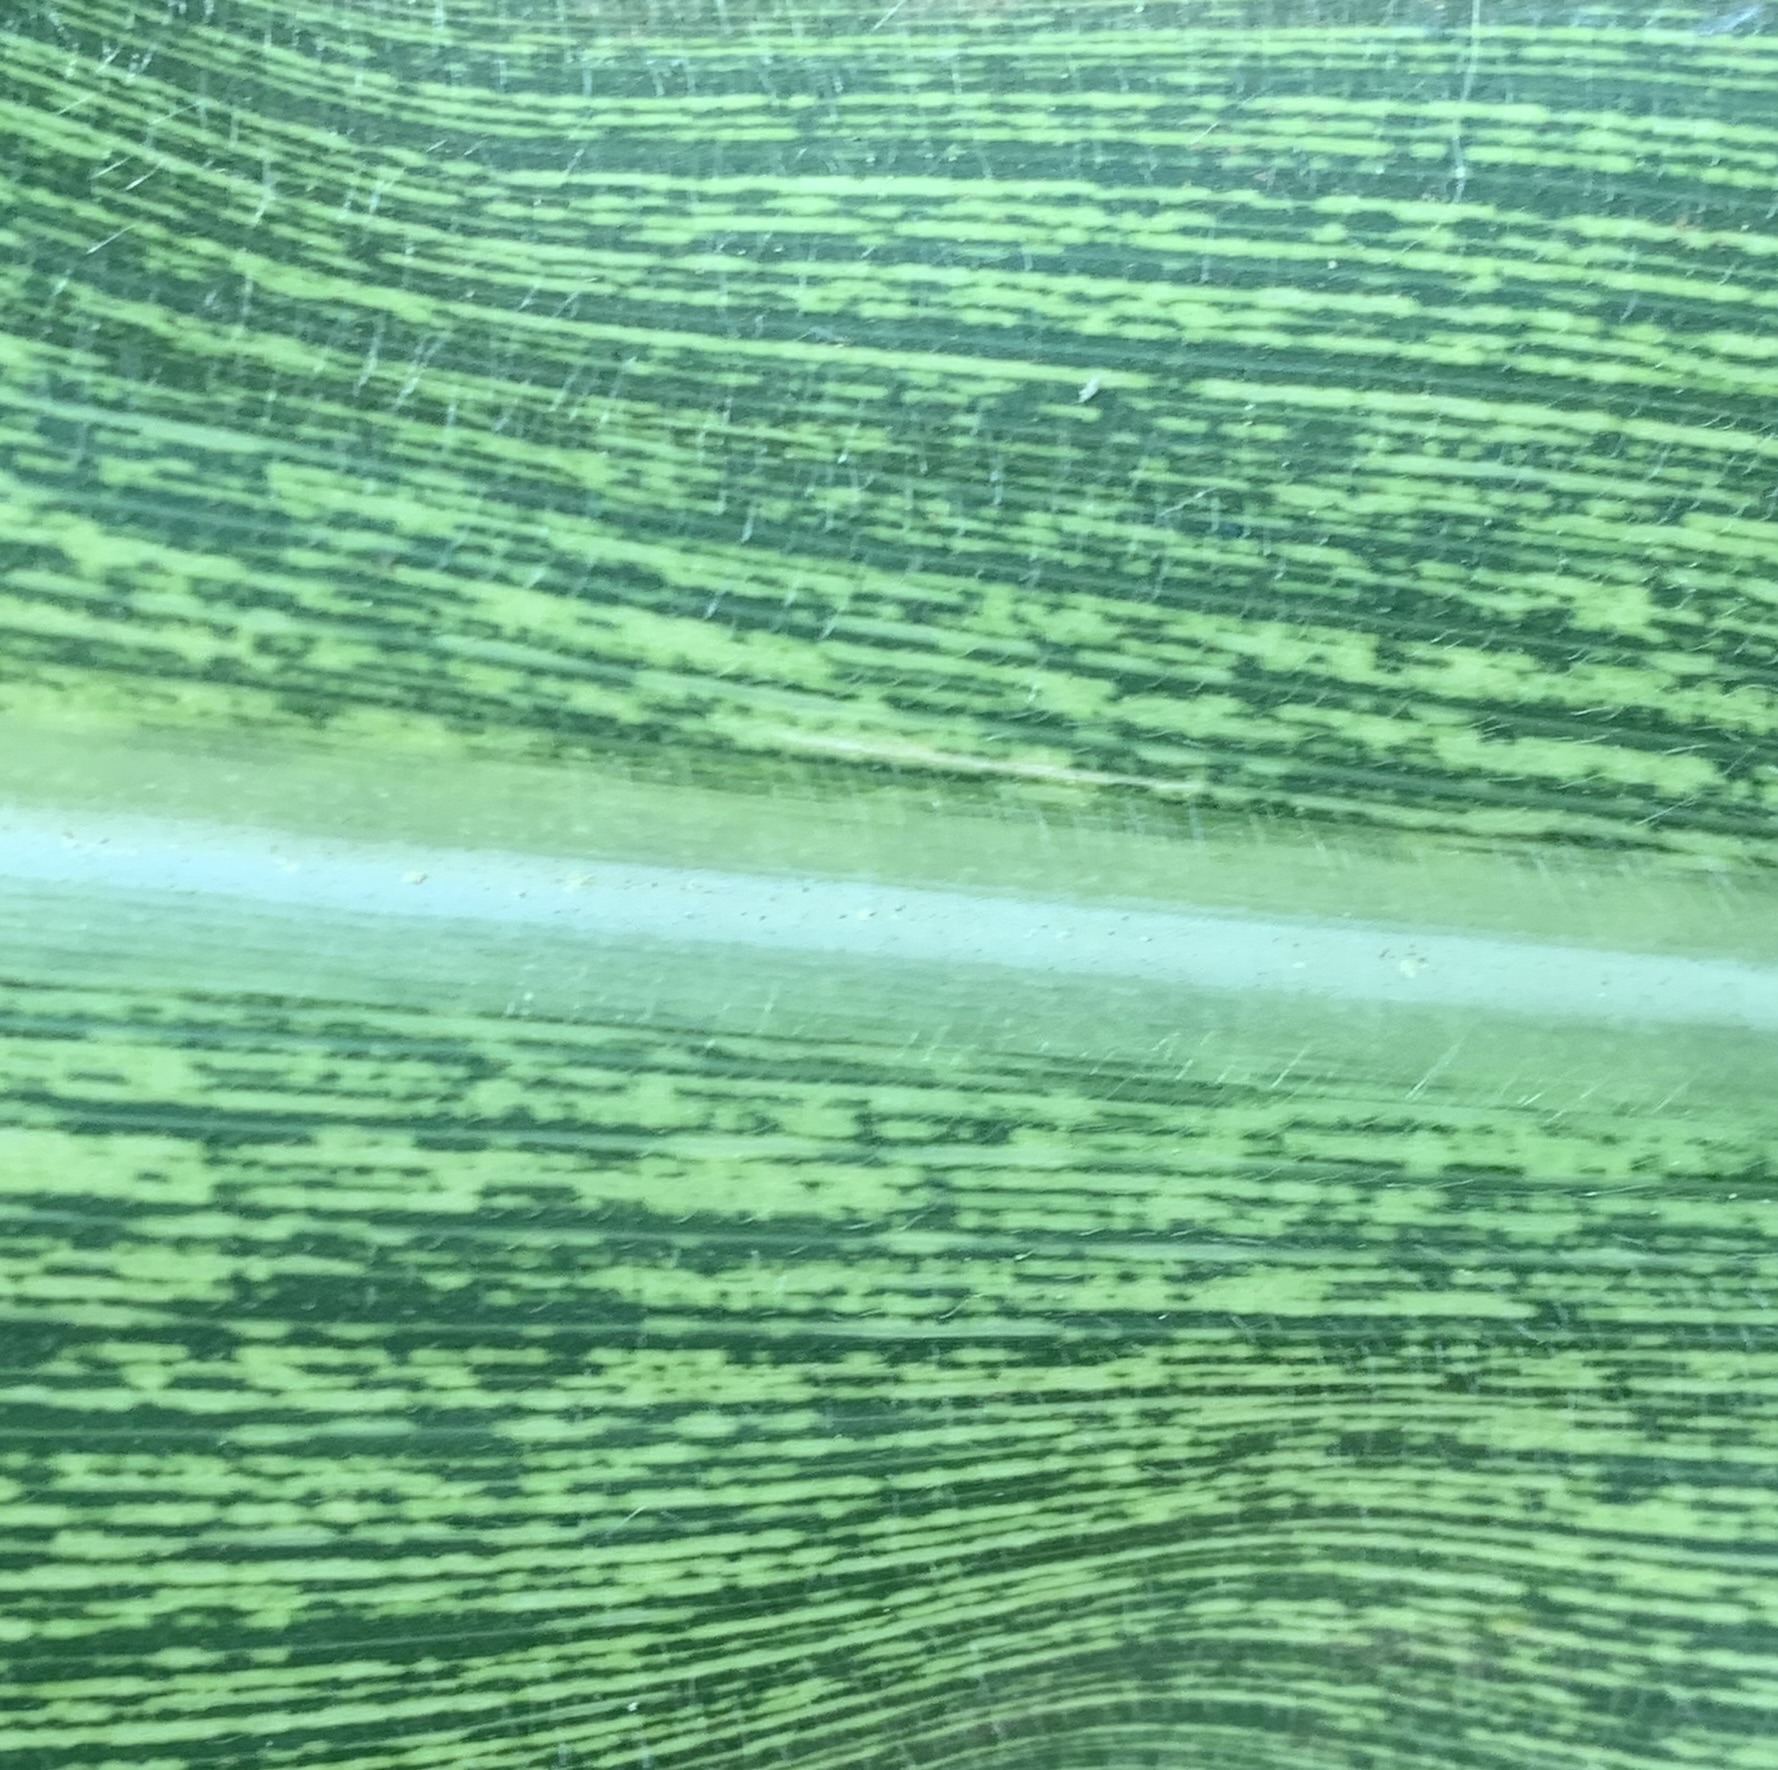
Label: MSV